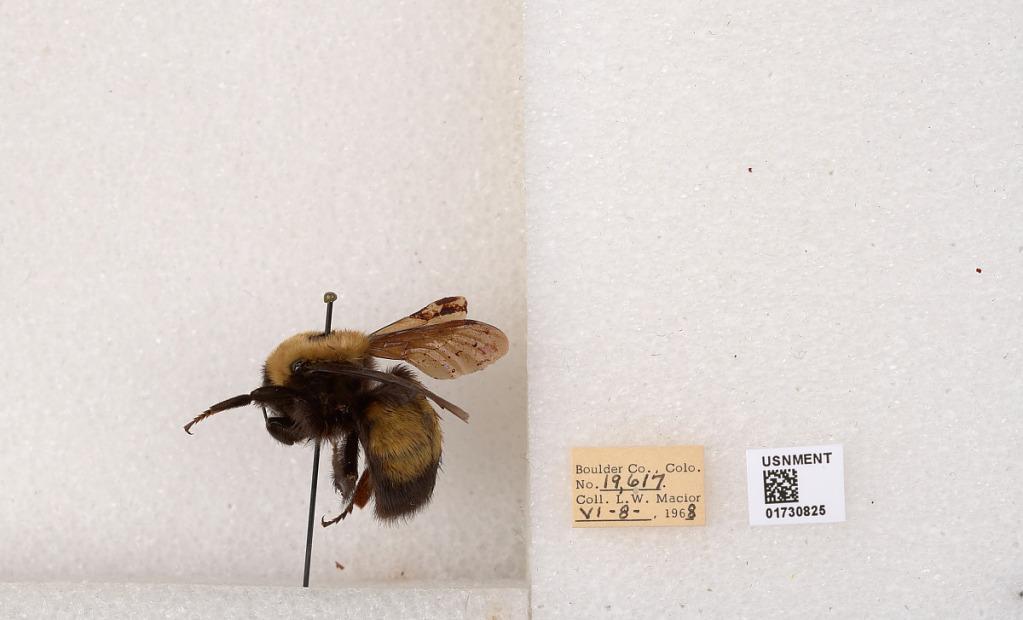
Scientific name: Bombus (Bombus) nevadensis Cresson
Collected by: L. Macior
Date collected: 1968-6-8
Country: United States
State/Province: Colorado
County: Boulder
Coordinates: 40.0925, -105.358